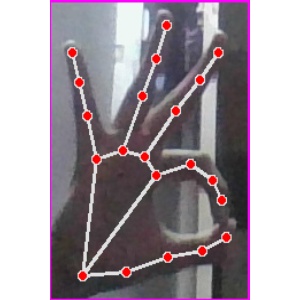
अक्षर: ण